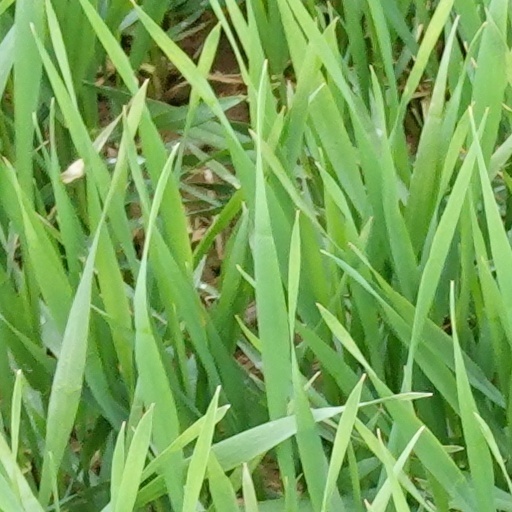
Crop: wheat